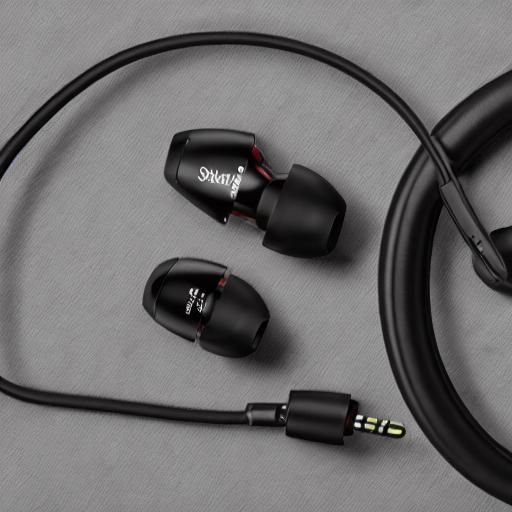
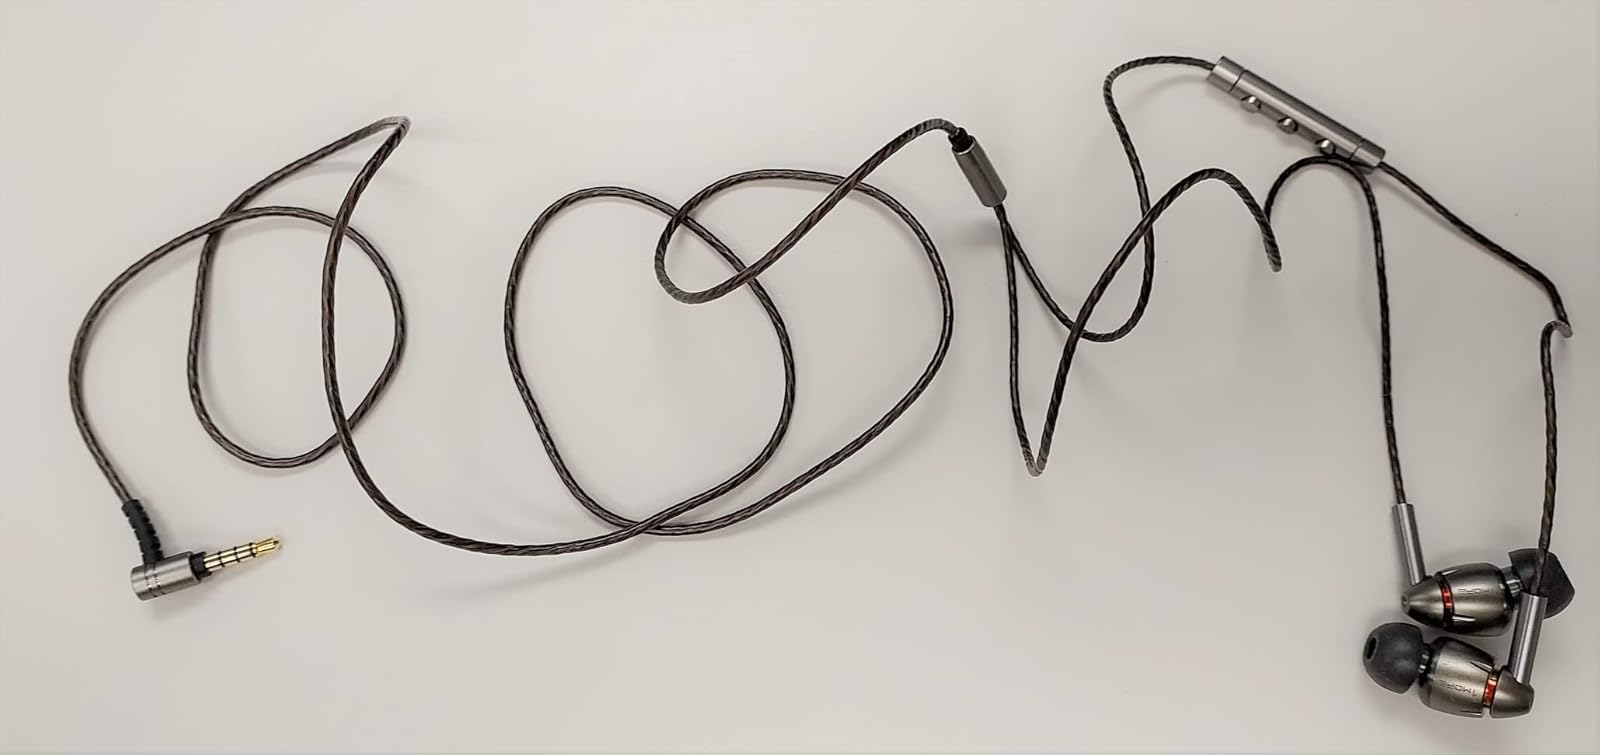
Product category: headphones
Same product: no